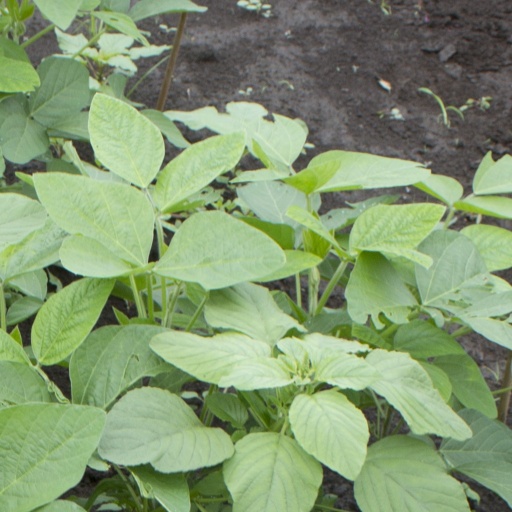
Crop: soybean